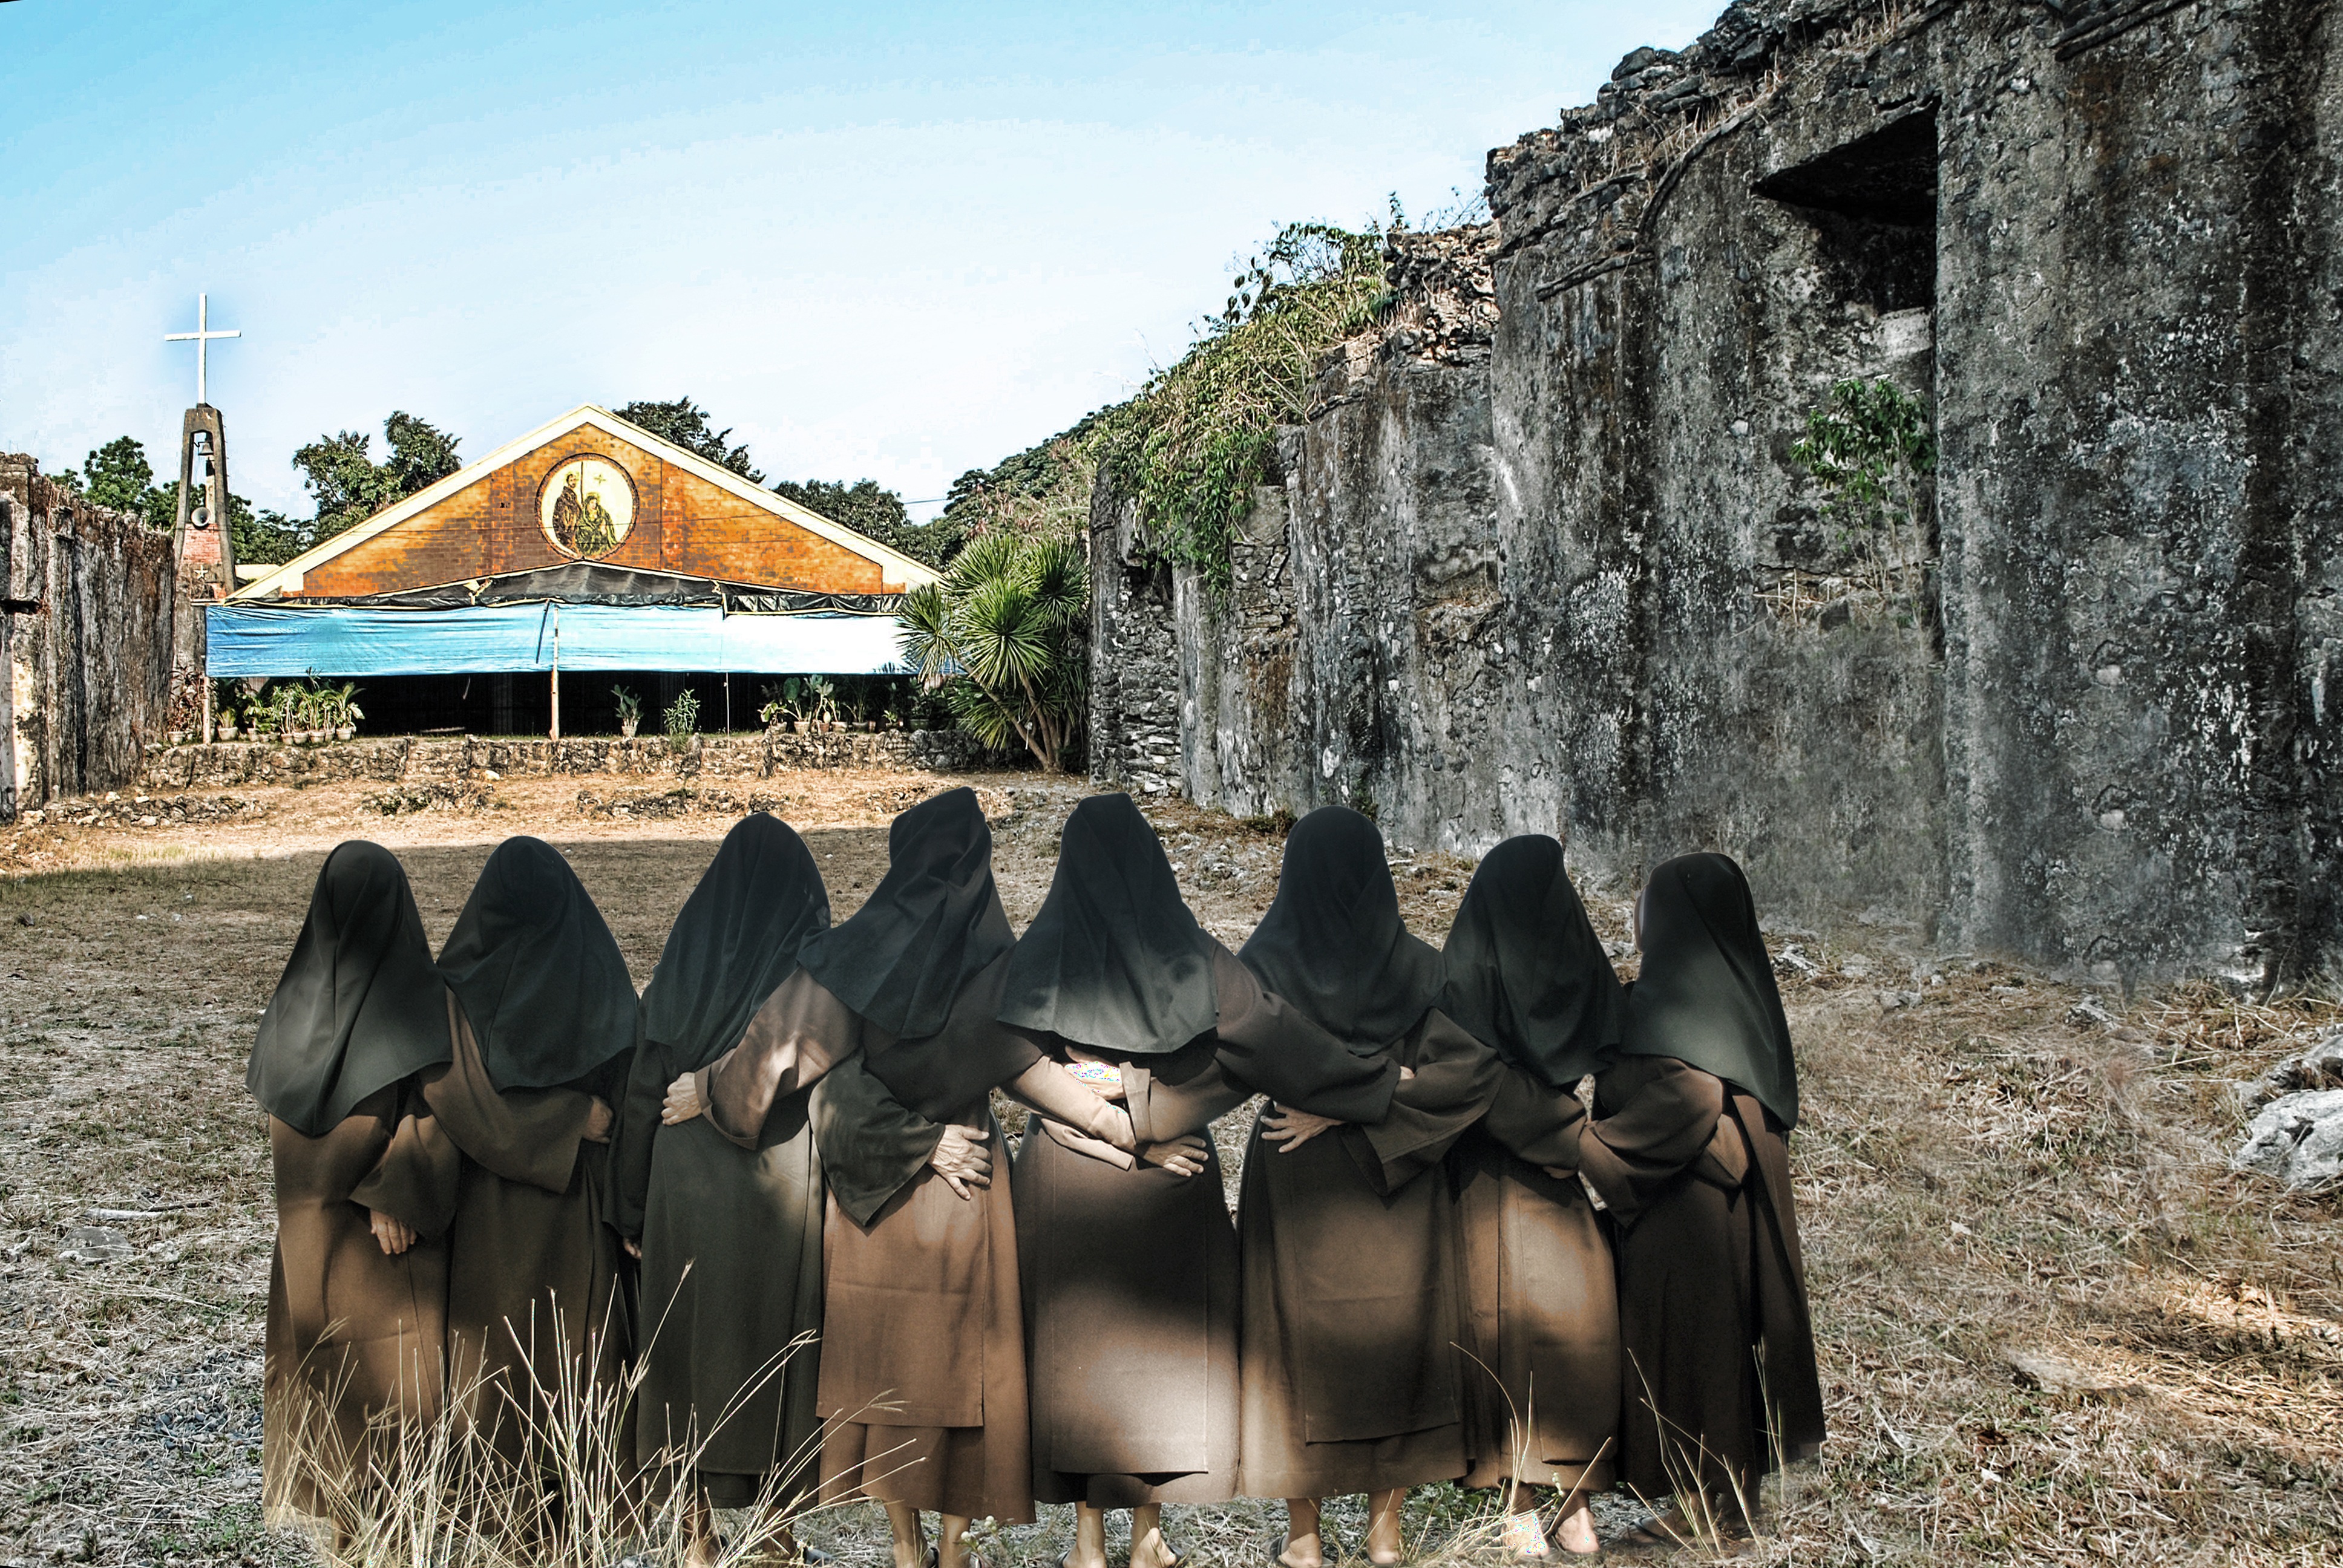
hut, village, rural area, carmelites of san fernando, la union, contemplatives